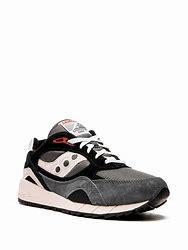
Brand: Saucony
Model: Shadow 6000